Sky position (RA, Dec in degrees): 232.944, -0.9504
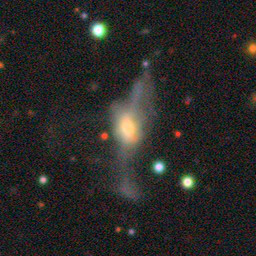
Galaxy morphology: Disturbed Galaxies